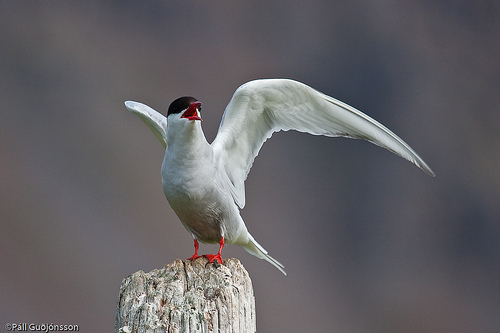
the bird is completely white but it's head is completely black on the top half, it has a very orange beak and feet, and the wings are very pointy and long compared to the rest of the bird.
the bird has a white overall color, except from its black crown, red bill and tarsus.
a medium sized bird with white wings, and a bill that curves downwards
this bird has a speckled belly and breast with a short pointy bill and webbed feet.
white bird with black crown and orange bill and orange webbed feet.
the white long winged bird with black crown and nape and red bill.
this particular bird has a belly that is gray and whitea webbed foot bird mostly covered in white feathers, black crown and an orange beak.
this colorful white all over bird red feet red beak black crown head
this bird has red bills and tarsus including feet. it is solid white in appearance except for crown
Species: Artic Tern